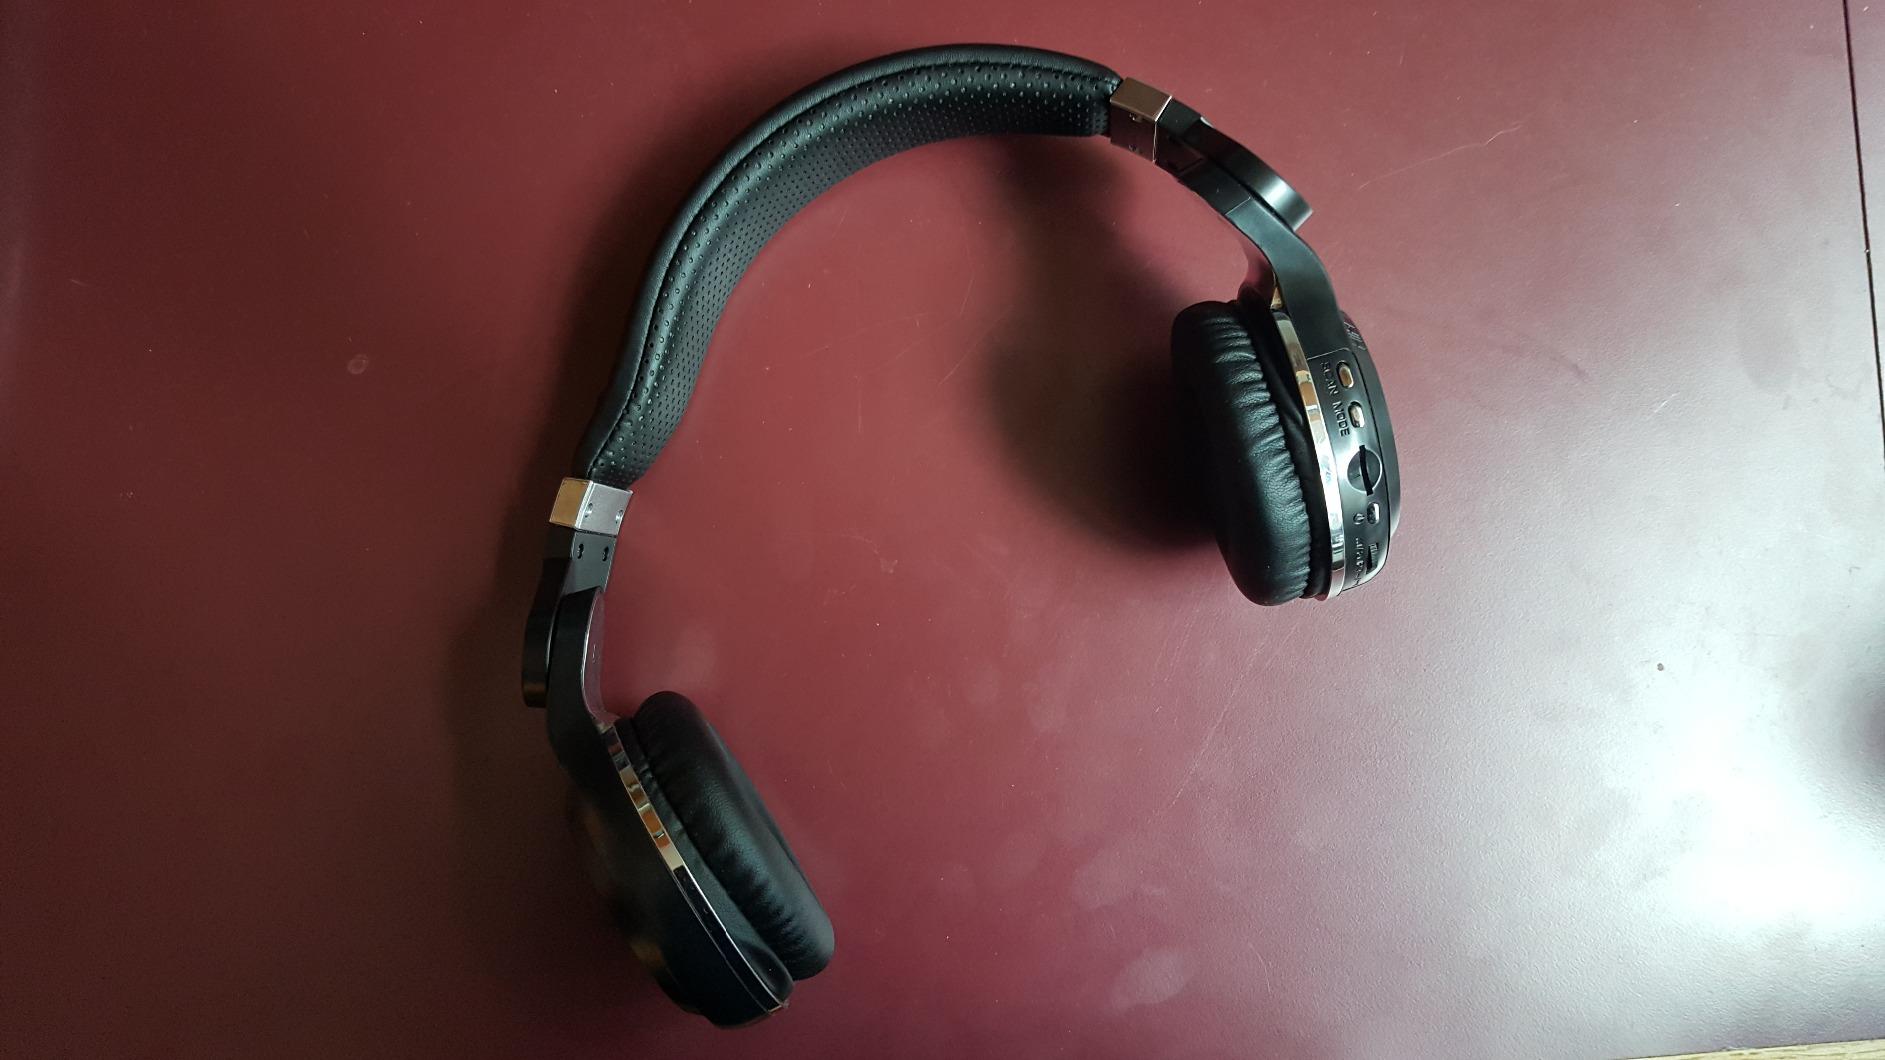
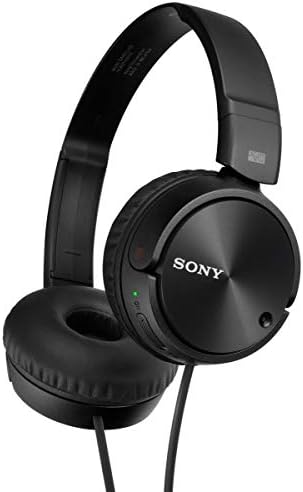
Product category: headphones
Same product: no